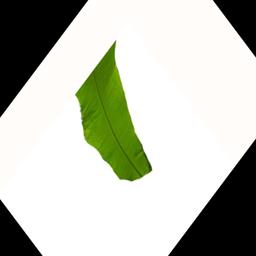
Label: BHIMKOL